Otto Hahn

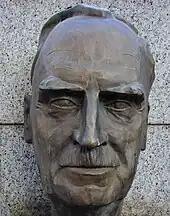
Bust by Knud Knudsen

In 1959 Hahn co-founded in Berlin the Federation of German Scientists (VDW), a non-governmental organisation, which has been committed to the ideal of responsible science. The members of the Federation feel committed to taking into consideration the possible military, political, and economic implications and possibilities of atomic misuse when carrying out their scientific research and teaching. With the results of its interdisciplinary work the VDW not only addresses the general public, but also the decision-makers at all levels of politics and society. Right up to his death, Otto Hahn never tired of warning of the dangers of the nuclear arms race between the great powers and of the radioactive contamination of the planet.